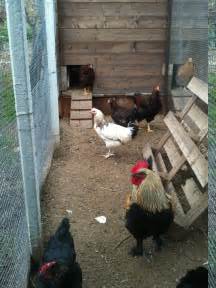
Label: gallina